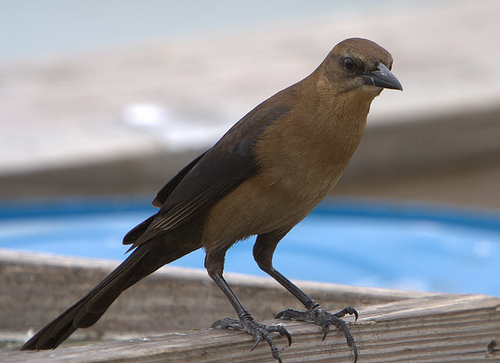
the bird has sharp pointed beak with throat, breast, belly and crown in brown, with wings, tarsus and feet in black.
this bird is mostly brown, with dark brown superciliaries and short pointy bill.
this bird has a brown head, throat, breast and belly, and dark brown secondaries.
a plain brown bird with black beak, eyes, legs, wings and tail.
this bird has a brown crown, a sharp bill, and a very large foot
this thin bird has a light brown body and gray wings.
this small bird is a brown color all over with a black pointed beak.
this bird has wings that are black and has a tan bellybird with a brown body with dark brown wings, and dark grey tarsus and feet.
a medium-sized bird with tan-yellow feathers, dark grey wings, a grey beak, black eyes, and grey feet.
Species: Boat Tailed Grackle